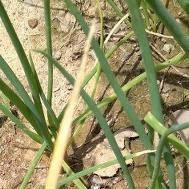
Crop: Onion
Condition: fusarium-d